Swami Smaranananda

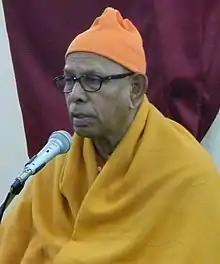
Smaranananda in 2014

Swami Smaranananda (25 December 1929 – 26 March 2024) was an Indian senior Hindu monk of the Ramakrishna Math and Ramakrishna Mission, and its 16th president. He joined the organization in 1952, and was elected president on 17 July 2017.